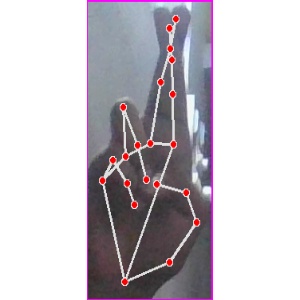
अक्षर: र